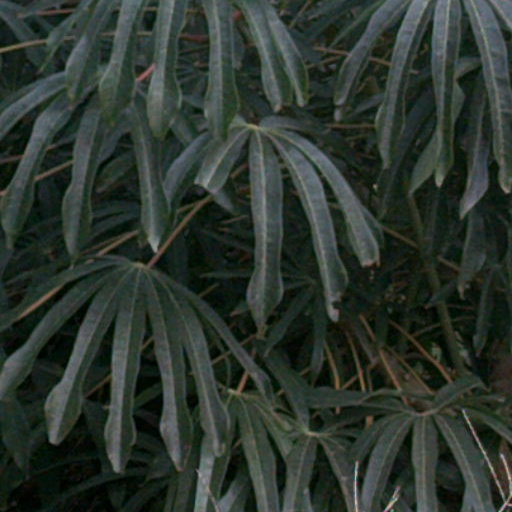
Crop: cassava